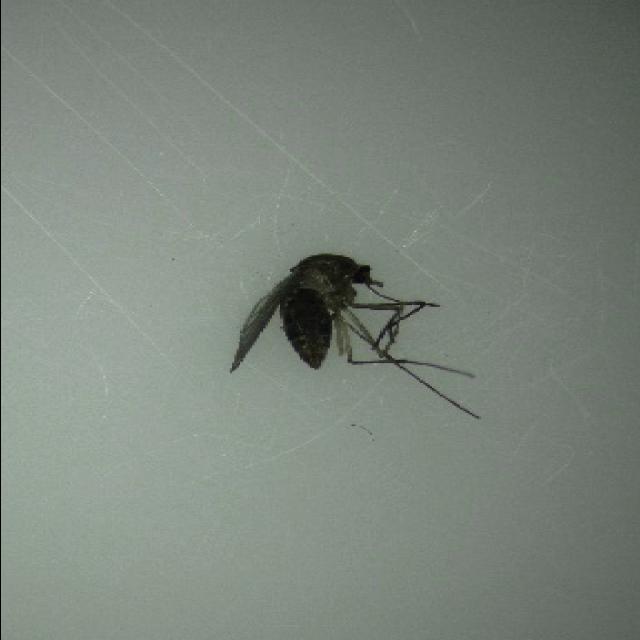
Species: culex_tritaeniorhynchus